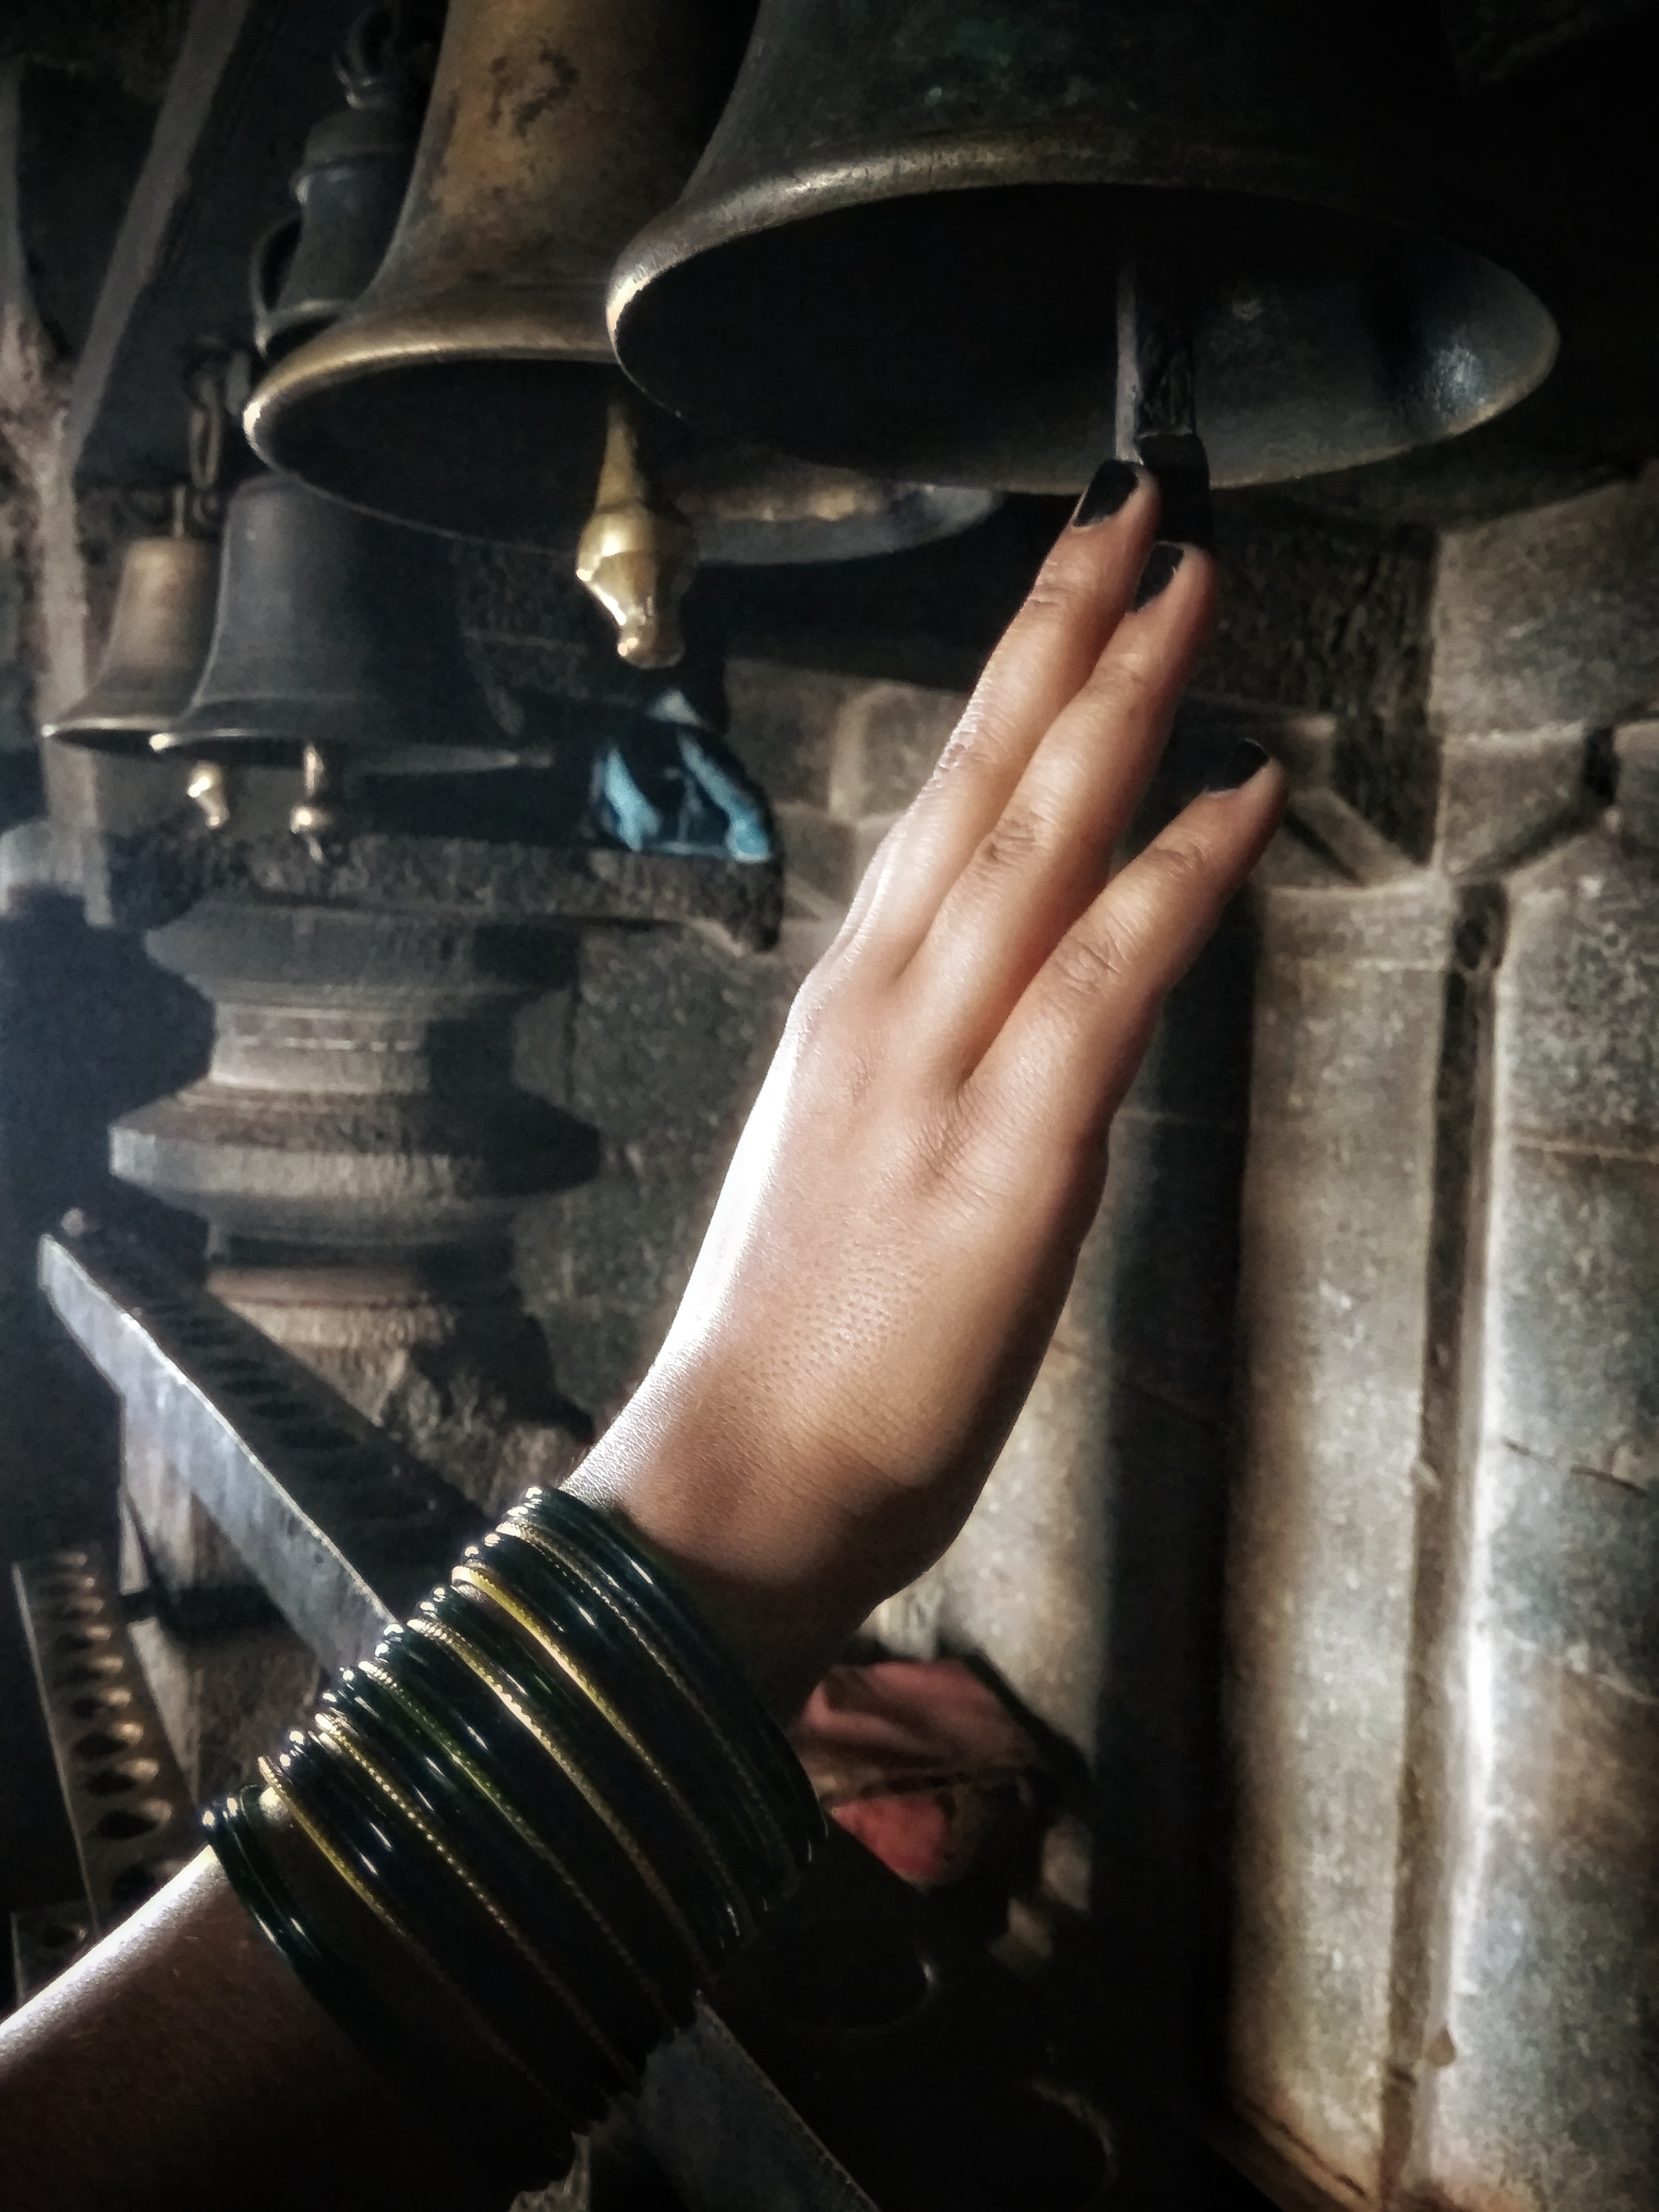
hand, woman, bell, scenery, musical instrument, temple, heritage, hindu, god, bangles